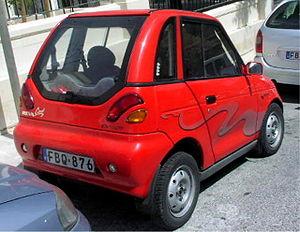
Un véhicule propre désigne un véhicule produisant peu ou pas d'émissions polluantes lors de son utilisation. Ces émissions polluantes sont calculées par unité de charge transportée au kilomètre.